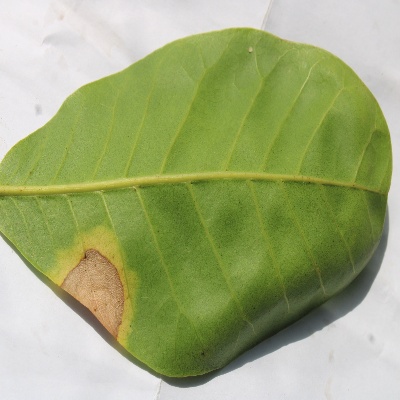
Crop: Cashew
Condition: anthracnose